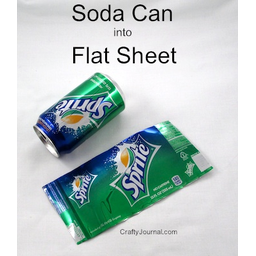
Label: metal